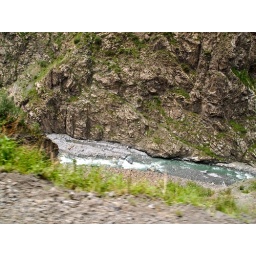
Looking down from the road to the Urumqi river in the mountains outside Urumqi, Xinjiang, China